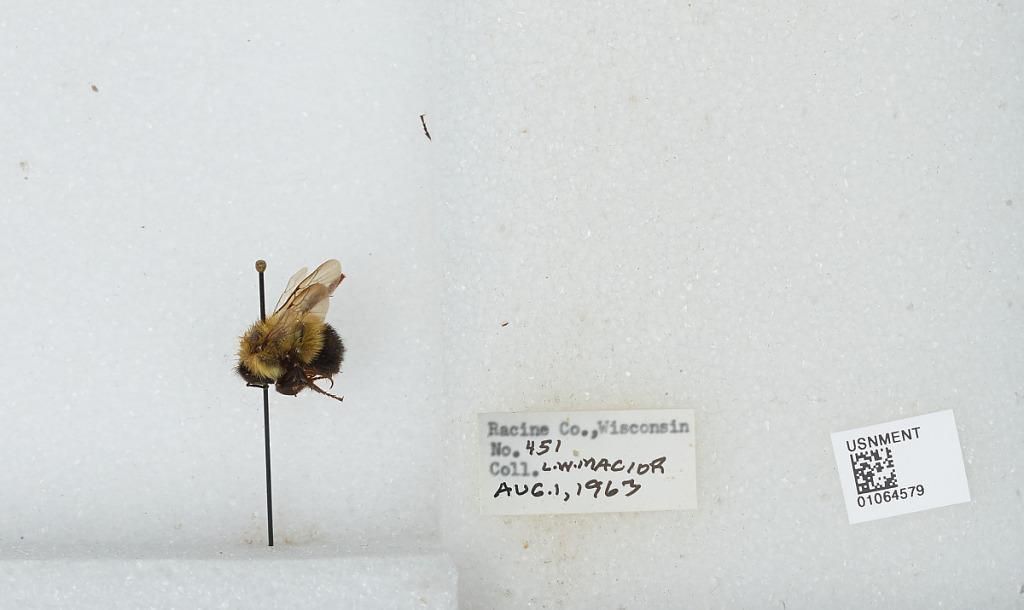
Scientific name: Bombus (Bombus) affinis Cresson
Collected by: L. Macior
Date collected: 1963-8-1
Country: United States
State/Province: Wisconsin
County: Racine
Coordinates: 42.78, -87.76